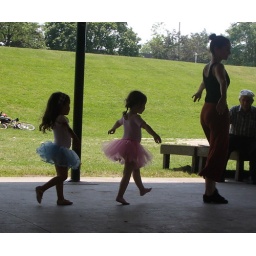
I love how the pink and blue Tutu's stand out in the dark.